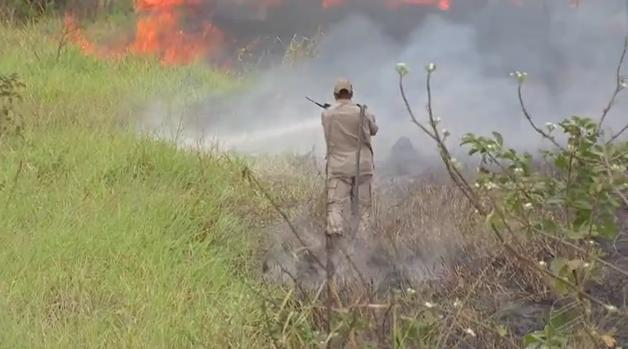
Fire: yes
Smoke: yes